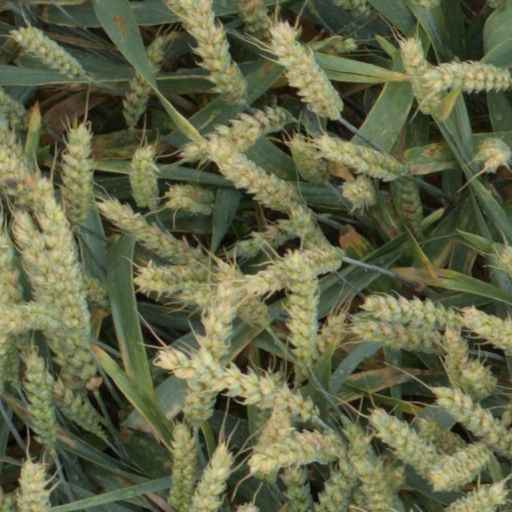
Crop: wheat